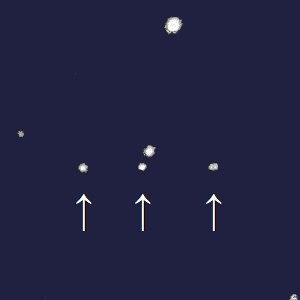
Montage des images de redécouverte de S/2000 J 1 (Thémisto, Jupiter XVIII), prises le 21 novembre 2000 par le télescope de 2,2 m de l'U. d'Hawaï. Le champ visuel fait 70 secondes d'arc de largeur. Les trois images, prises à 40 minutes d'intervalle, sont superposées. S/2000 J 1 (flèches) se déplace de droite à gauche durant ce temps.
Dans le Système solaire, 184 satellites naturels ont été mises en évidence comme orbitant autour d'une planète ou d'une planète naine. On en dénombre près de 345 autour de planètes mineures et des découvertes sont annoncées régulièrement. Parmi ces satellites, seuls 19 ont une masse suffisante pour avoir acquis une forme sphéroïdale sous l'effet de leur propre gravité.
Thémisto est un satellite naturel de Jupiter.